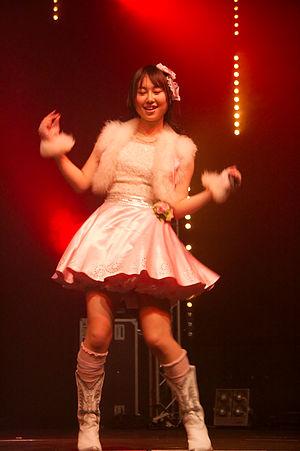
AKB48 en concert à Japan Expo 2009 (Paris, France).